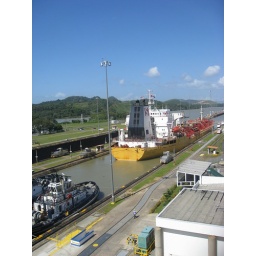
Think of the canal like a bridge over water